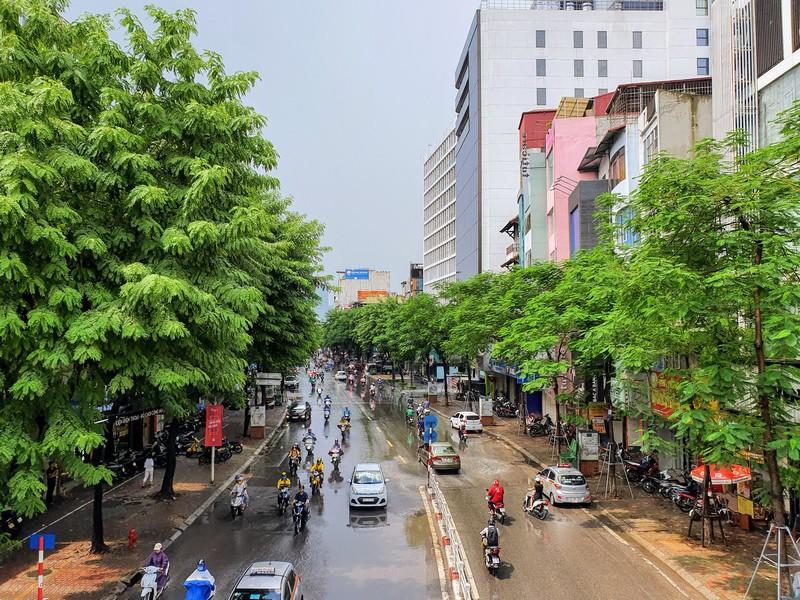
đây là bức ảnh nhìn từ trên cao của một con đường